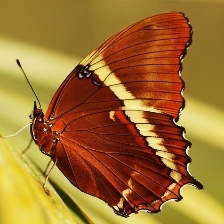
Species: BROWN SIPROETA